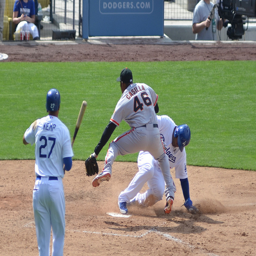
Some players in action in a baseball game.
Two baseball players collide as one attempts to take the base.
A baseball player is tagged while trying to make it back to first base after trying to steal second while the batter looks on.
a group of baseball players playing baseball on a baseball field
The runner is sliding in to the base.